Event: Nepal Earthquake
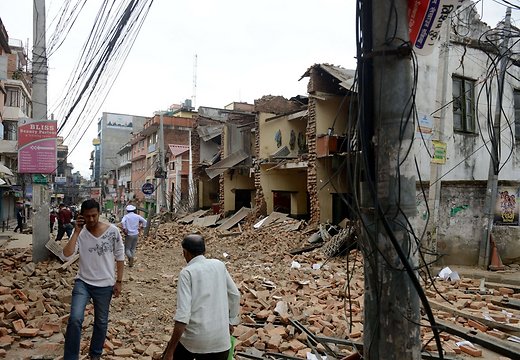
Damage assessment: damage